Lobster Johnson

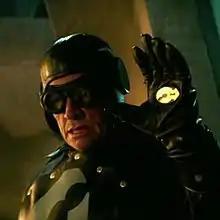
Thomas Haden Church as Lobster Johnson in "Hellboy" (2019).

Lobster Johnson has a brief cameo in the second animated Hellboy film, "", appearing during a flashback scene showing Hellboy's birth and Malcolm Frost's reaction to the creature. After the credits, there is a teaser for the unproduced third film "The Phantom Claw", where he would have helped Hellboy and Kate Corrigan in battling the ghost of Rasputin.